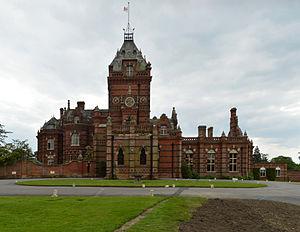
Frederick Gough, 4ᵉ baron Calthorpe, titré Hon. Frederick Gough-Calthorpe jusqu'en 1851, de Elvetham Hall, Hartley Wintney, Hampshire, était un pair britannique et un membre du Parlement.